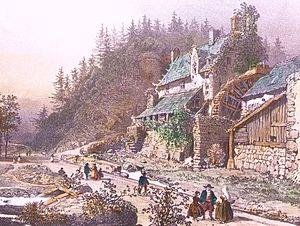
Plounéventer
Plounéventer [plunevɛ̃tɛʁ] est une commune française du département du Finistère, dans la région Bretagne, en France.